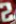
Number: 2